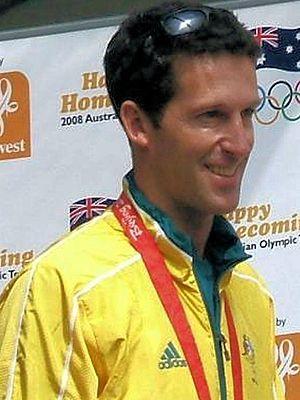
Malcolm George Page, né le 22 mars 1972 à Sydney, est un skipper australien. Il a remporté le titre olympique à deux reprises en 470. Il est porte-drapeau de la délégation australienne lors de la cérémonie de clôture des Jeux olympiques d'été de 2012.